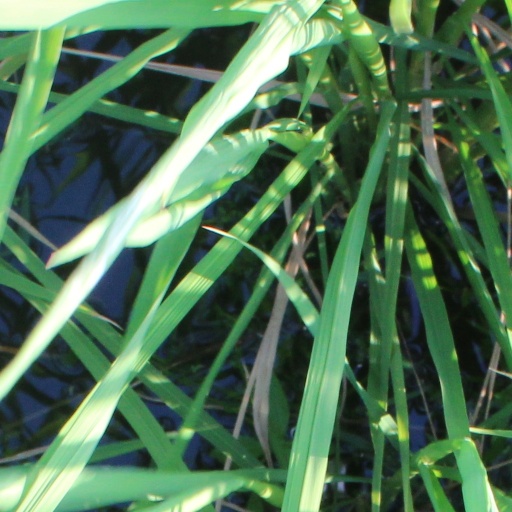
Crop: rice